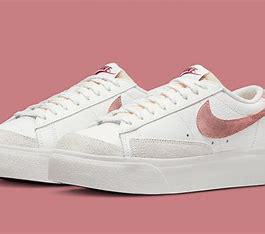
Brand: Nike
Model: Blazer Platform